Taitao Peninsula

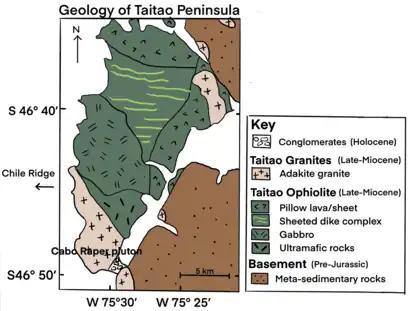
Geological map of the Peninsula

Beneath the peninsula is the Chile Triple Junction, a point of contact between the tectonic plates of Antarctica, South America and Nazca. Taitao ophiolite, and other geological features, are associated with the triple junction. As the Chile Rise has subducted beneath the South American Plate at the Taitao Peninsula, three ridge–continent collisions have occurred over the last 5 million years ago, approximately.